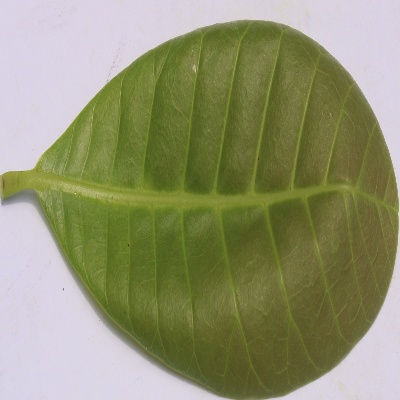
Crop: Cashew
Condition: healthy